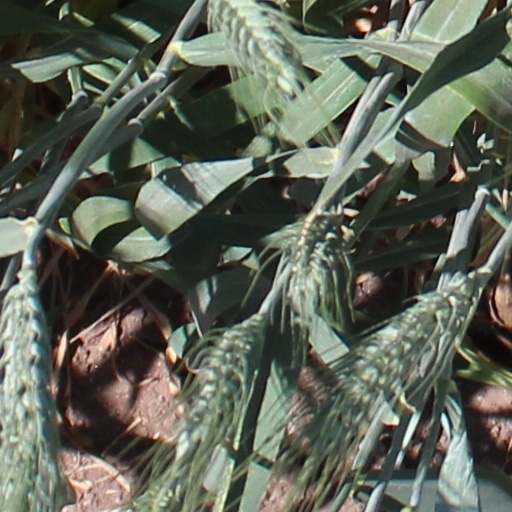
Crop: wheat